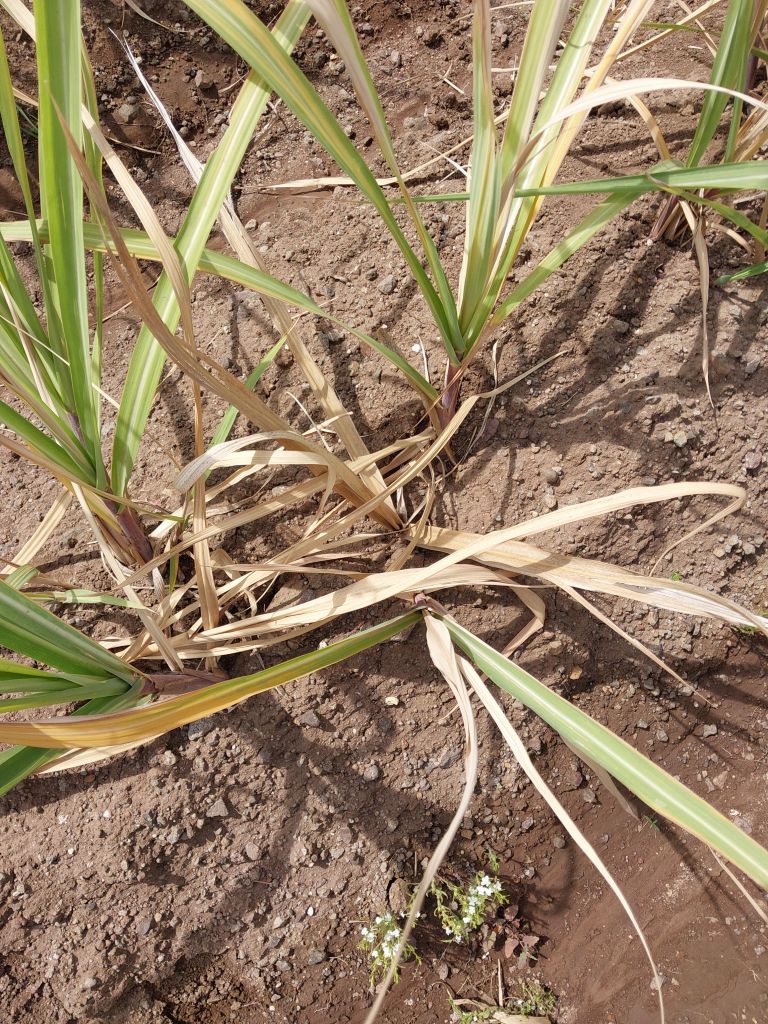
Label: Smut